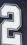
Number: 2